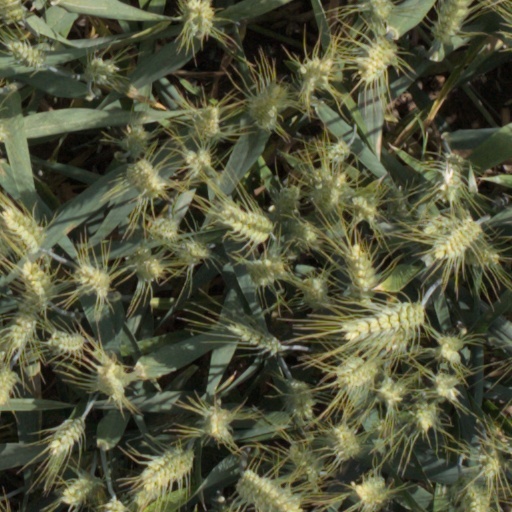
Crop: wheat